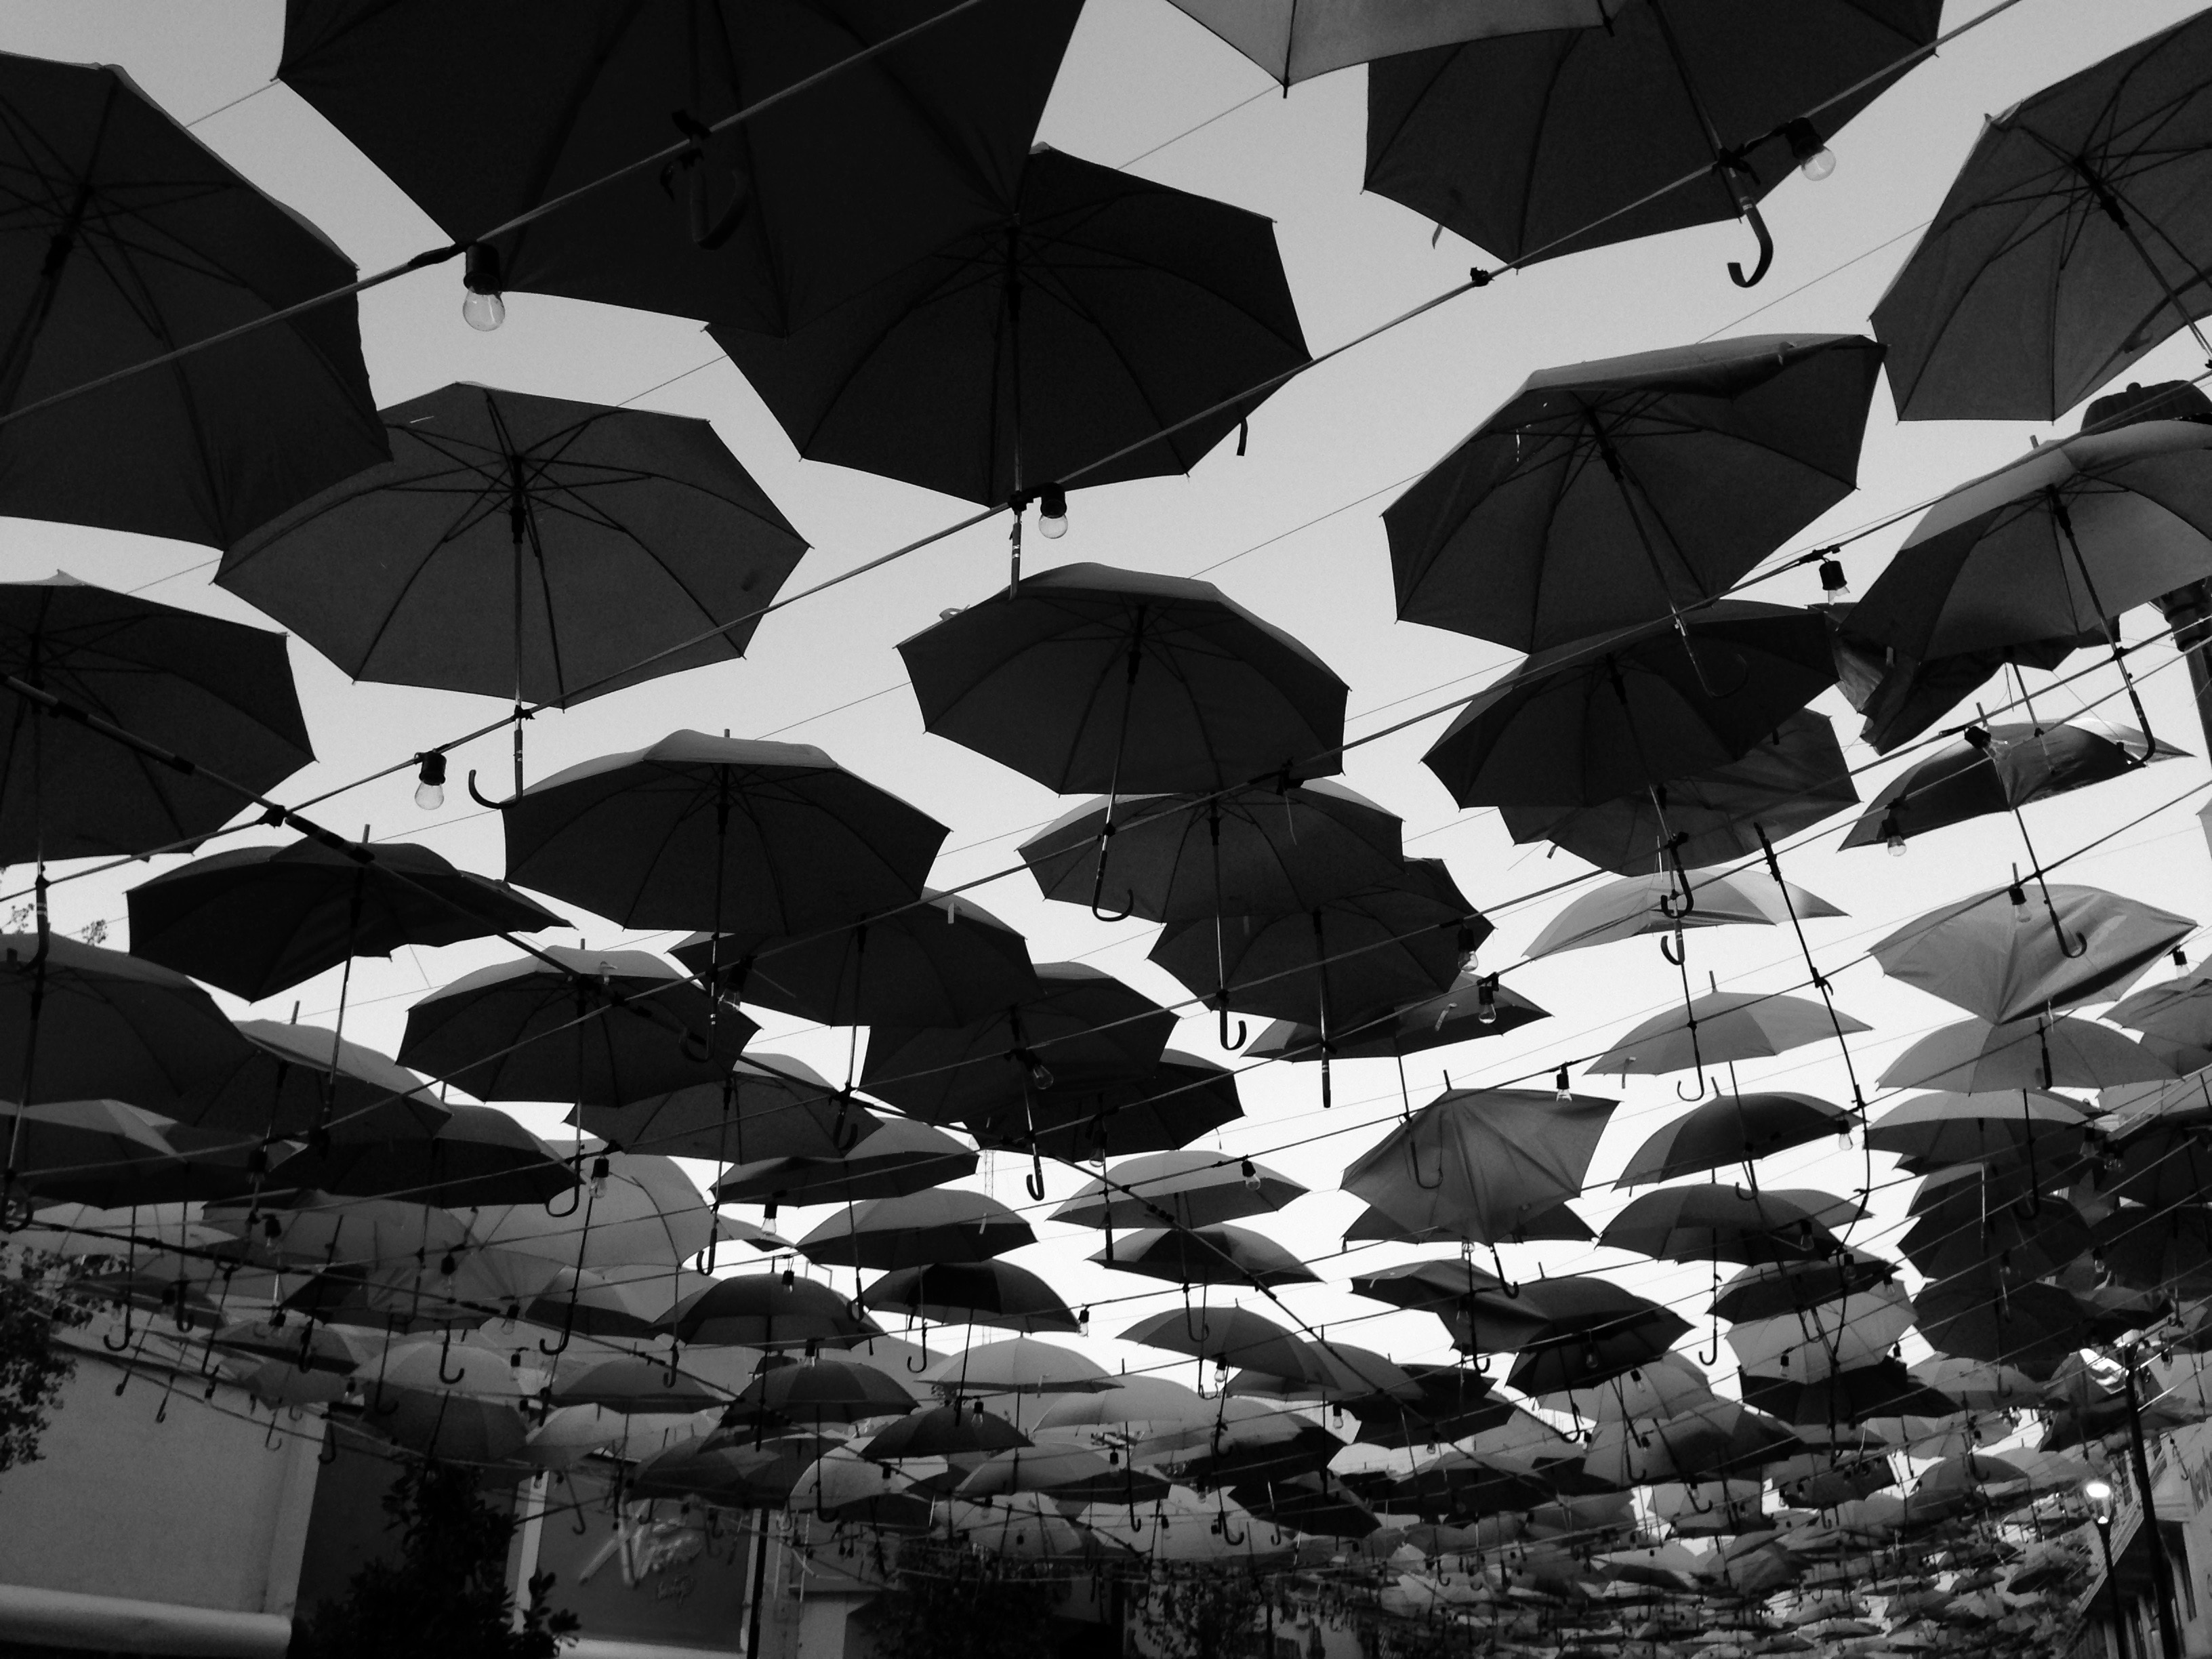
light, black and white, white, photography, pattern, line, reflection, darkness, black, monochrome, lighting, design, symmetry, shape, monochrome photography